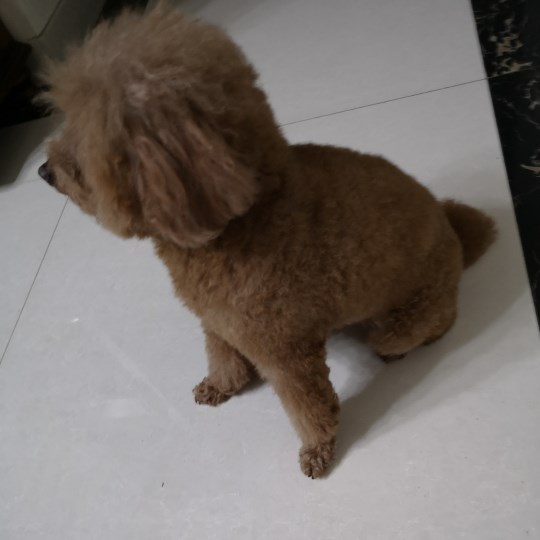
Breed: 2925-n000114-toy_poodle